Ancestors: 900 Years in the Life of a Chinese Family

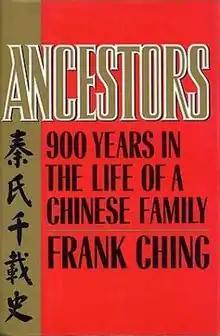
First edition

Ancestors: 900 Years in the Life of a Chinese Family is a book first published in 1988 written by the Hong Kong–based journalist Frank Ching, in which he tells the story of his ancestors in the Qin (秦) family, beginning with the 11th-century Song dynasty poet Qin Guan. He also relates many details about the history of Wuxi, Jiangsu Province, the home of the Qin clan. The book has since been translated into other languages and published in France, the Netherlands, China, and Taiwan. An updated edition was published in 2009 by Rider, a part of Random House. Frank Ching is knowledgeable about Chinese history and has conducted extensive research.